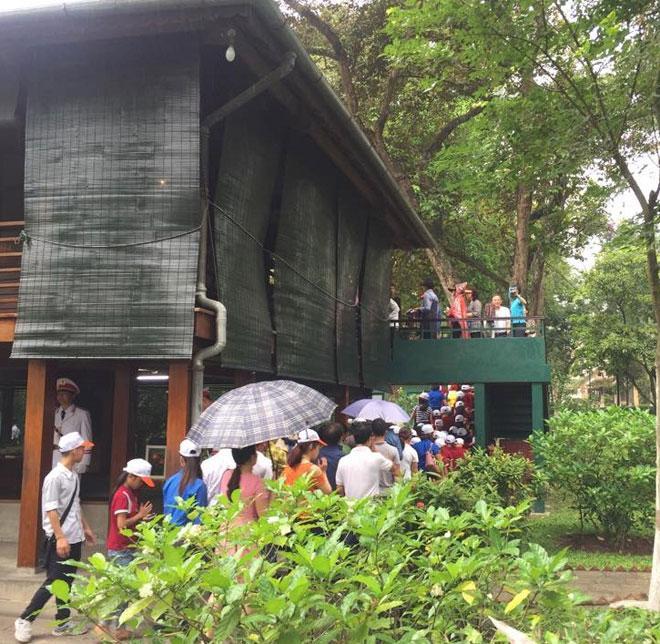
có một chiến sĩ đang thực hiện nhiệm vụ canh gác ngôi nhà